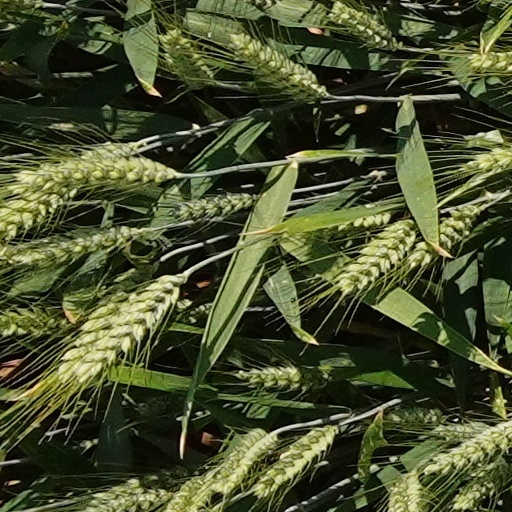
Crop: wheat